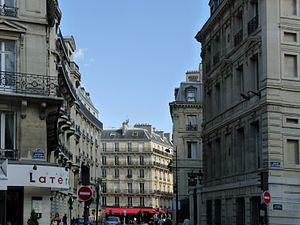
La rue de Tilsitt à Paris, vue de l'avenue Mac Mahon. Au fond l'intersection avec l'avenue de Wagram.
La rue de Tilsitt est une rue parisienne située près de la place de l’Étoile, dans les 8ᵉ arrondissement et le 17ᵉ arrondissement.